Samsung Notebook 9

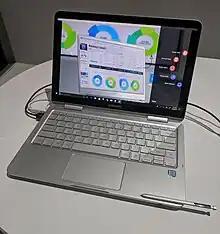
Samsung Notebook 9 Pen (2018) with its S Pen stylus

In 2018 another new Notebook 9 was released running on 8th generation Intel Core, alongside the Notebook 9 Pen compatible with the S Pen. Both these 2018 Notebook 9 models are made of magnesium-aluminum alloy ("Metal12"), which Samsung also claimed makes it more durable than its predecessors.